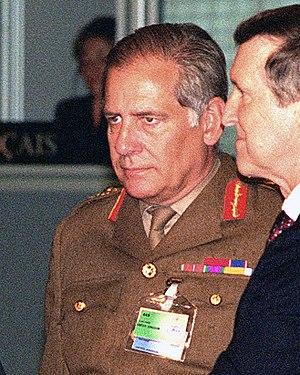
Charles Ronald Llewelyn Guthrie, baron Guthrie de Craigiebank, est un général britannique qui a fait carrière de 1959 à 2001.